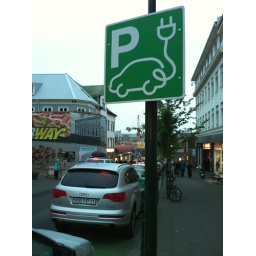
electric car street parking in Reykjavik